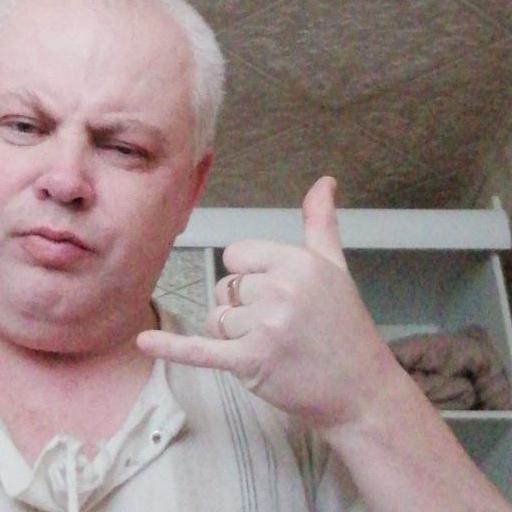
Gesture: call